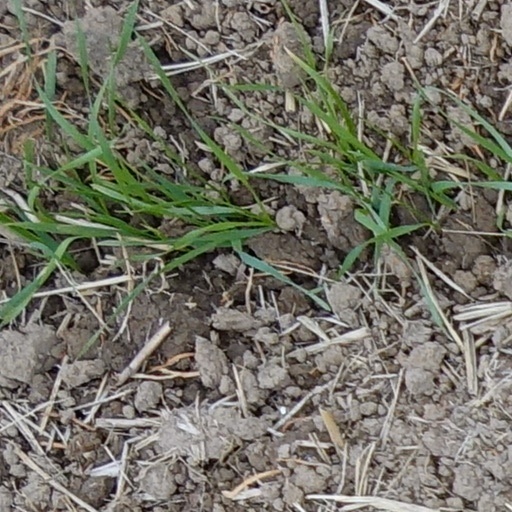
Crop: wheat